Nicolas Minorsky

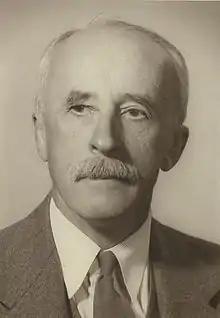
Minorsky,

Nicolas Minorsky (born Nikolai Fyodorovich Minorsky, ; – 31 July 1970) was a Russian American control theory mathematician, engineer and applied scientist. He is best known for his theoretical analysis and first proposed application of PID controllers in the automatic steering systems for U.S. Navy ships.